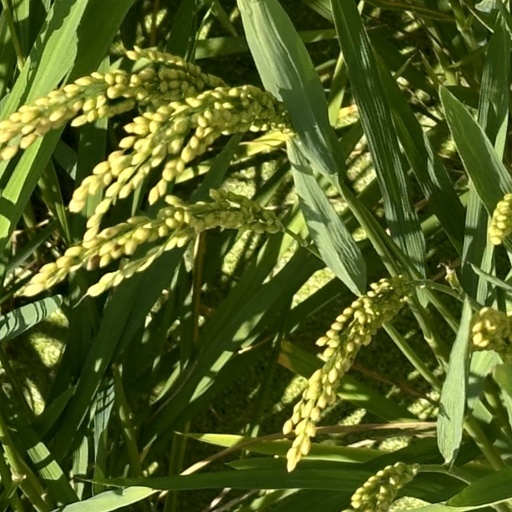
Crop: rice